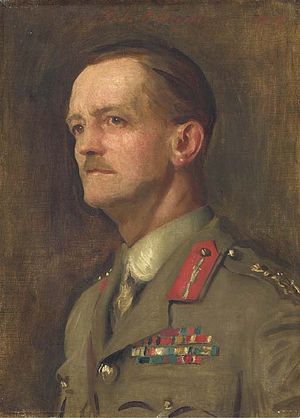
Første slag om Gaza / Optakt / Angrebsstyrken
John Singer Sargents portræt af Sir Charles Macpherson Dobell fra 1919
Det første slag om Gaza blev udkæmpet den 26. marts 1917 under den Egyptiske Ekspeditionsstyrkes første forsøg på at invadere det sydlige Palæstina i det Osmanniske Rige under Sinai og Palæstina-felttoget i 1. verdenskrig.